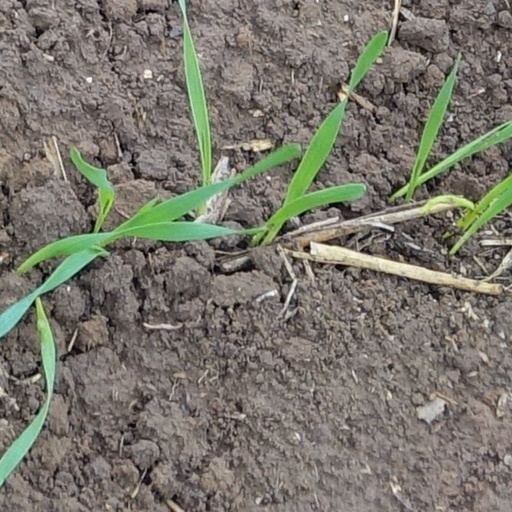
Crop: wheat